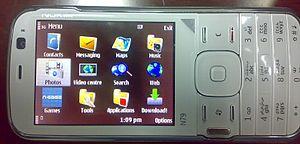
"Le Nokia N79 fut officiellement annoncé par Nokia le 24 août 2008. C'est un nouveau smartphone qui s'ajoute aux téléphone multimédia Nseries. Le Nokia N79 se concentre plus sur le mode de vie et le style de l'utilisateur que les séries N8x et N9x. Il est facilement customisable et ce via les couvercles ""X-press-on"" inclus dans le package. Les couleurs disponibles pour ces couvercles sont White, Olive Green, Coral Red, Light Sea Blue, et Espresso Brown avec comme couleur de coque Seal Grey ou Canvas White. Le Nokia N79 fonctionnera sous le système d'exploitation mobile Symbian version 9.3 basé sur S60, 3ᵉ édition, Pack 2